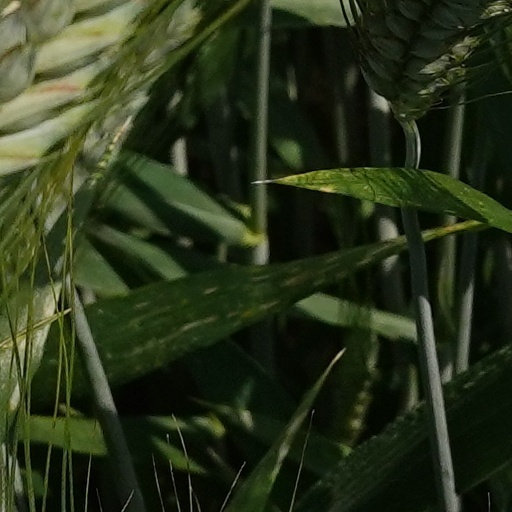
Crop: wheat